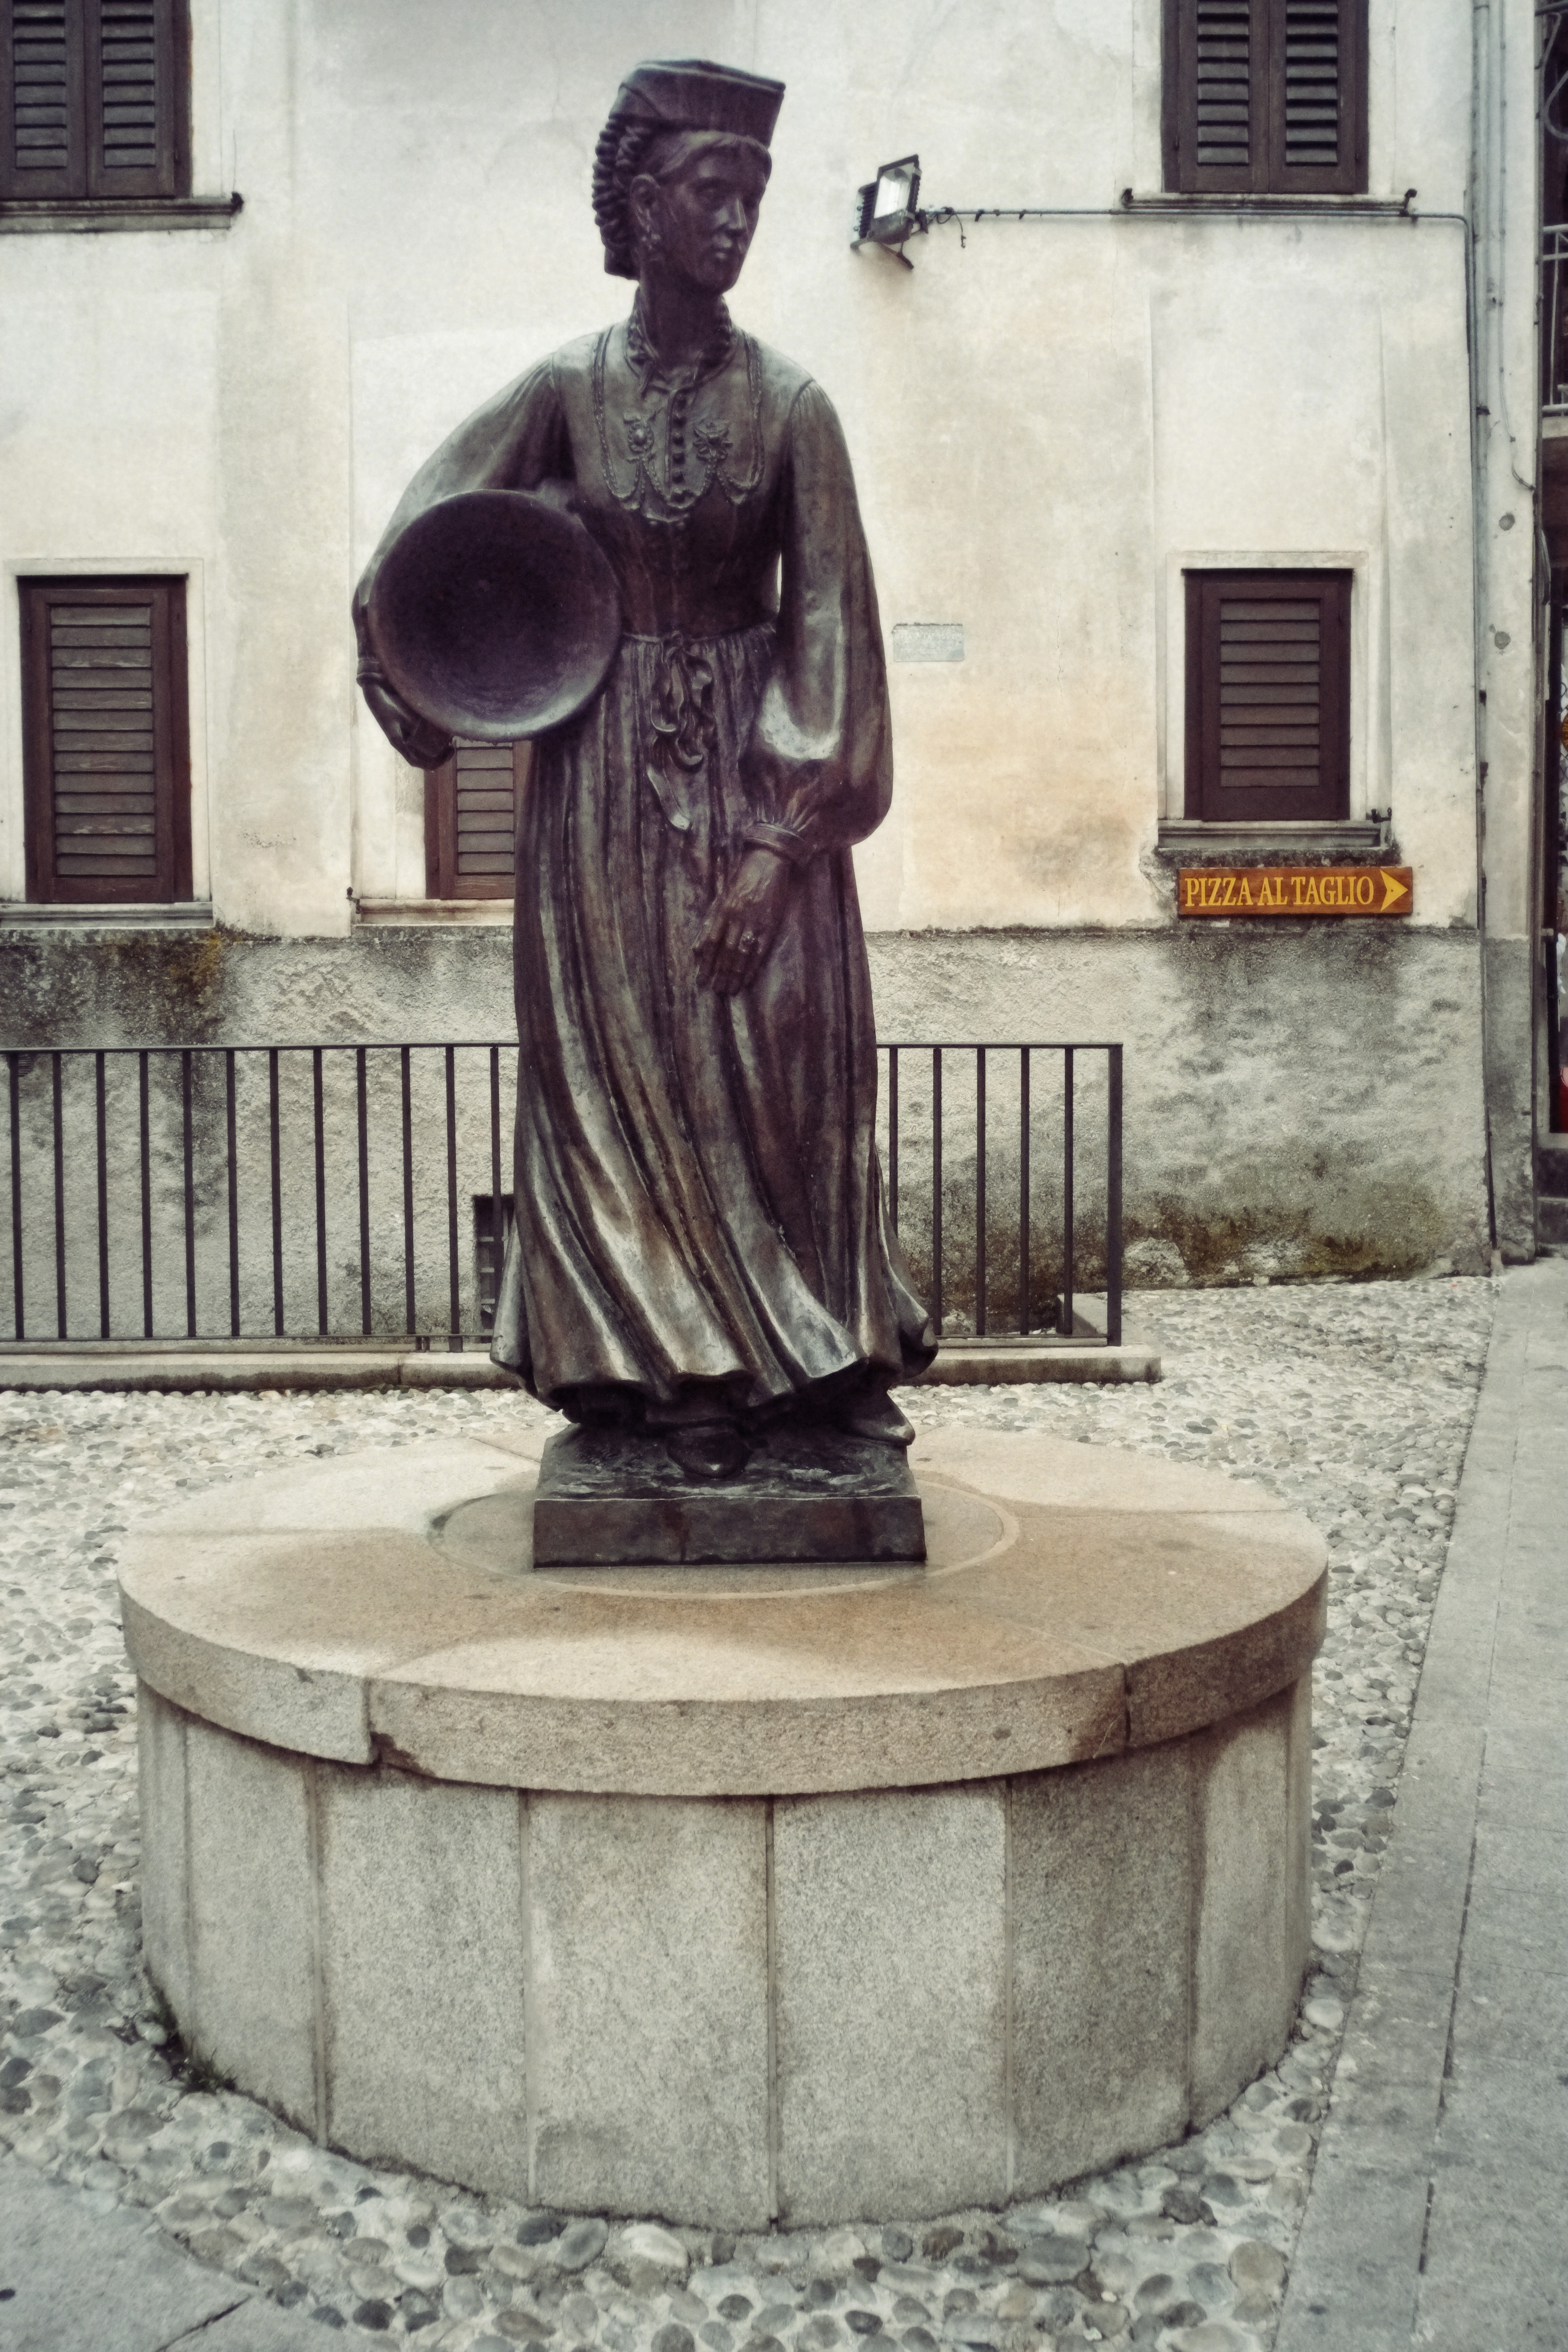
monument, statue, italy, sculpture, art, temple, carving, fuji, water feature, fujix, fujixe1, e1, scanno, ancient history, human positions